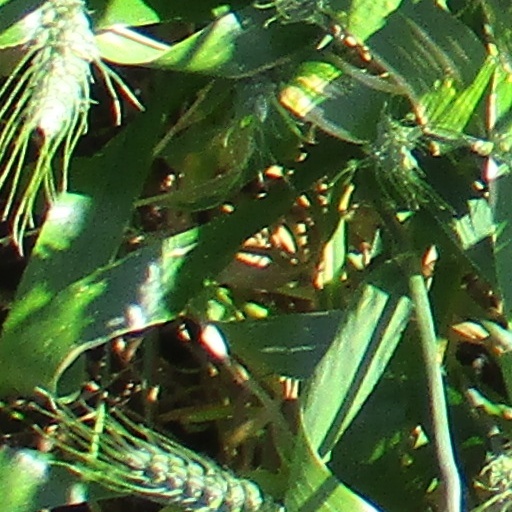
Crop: wheat